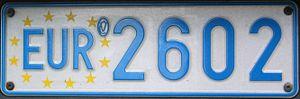
Les plaques d'immatriculation en Belgique sont assignées à une personne physique ou à une personne morale.